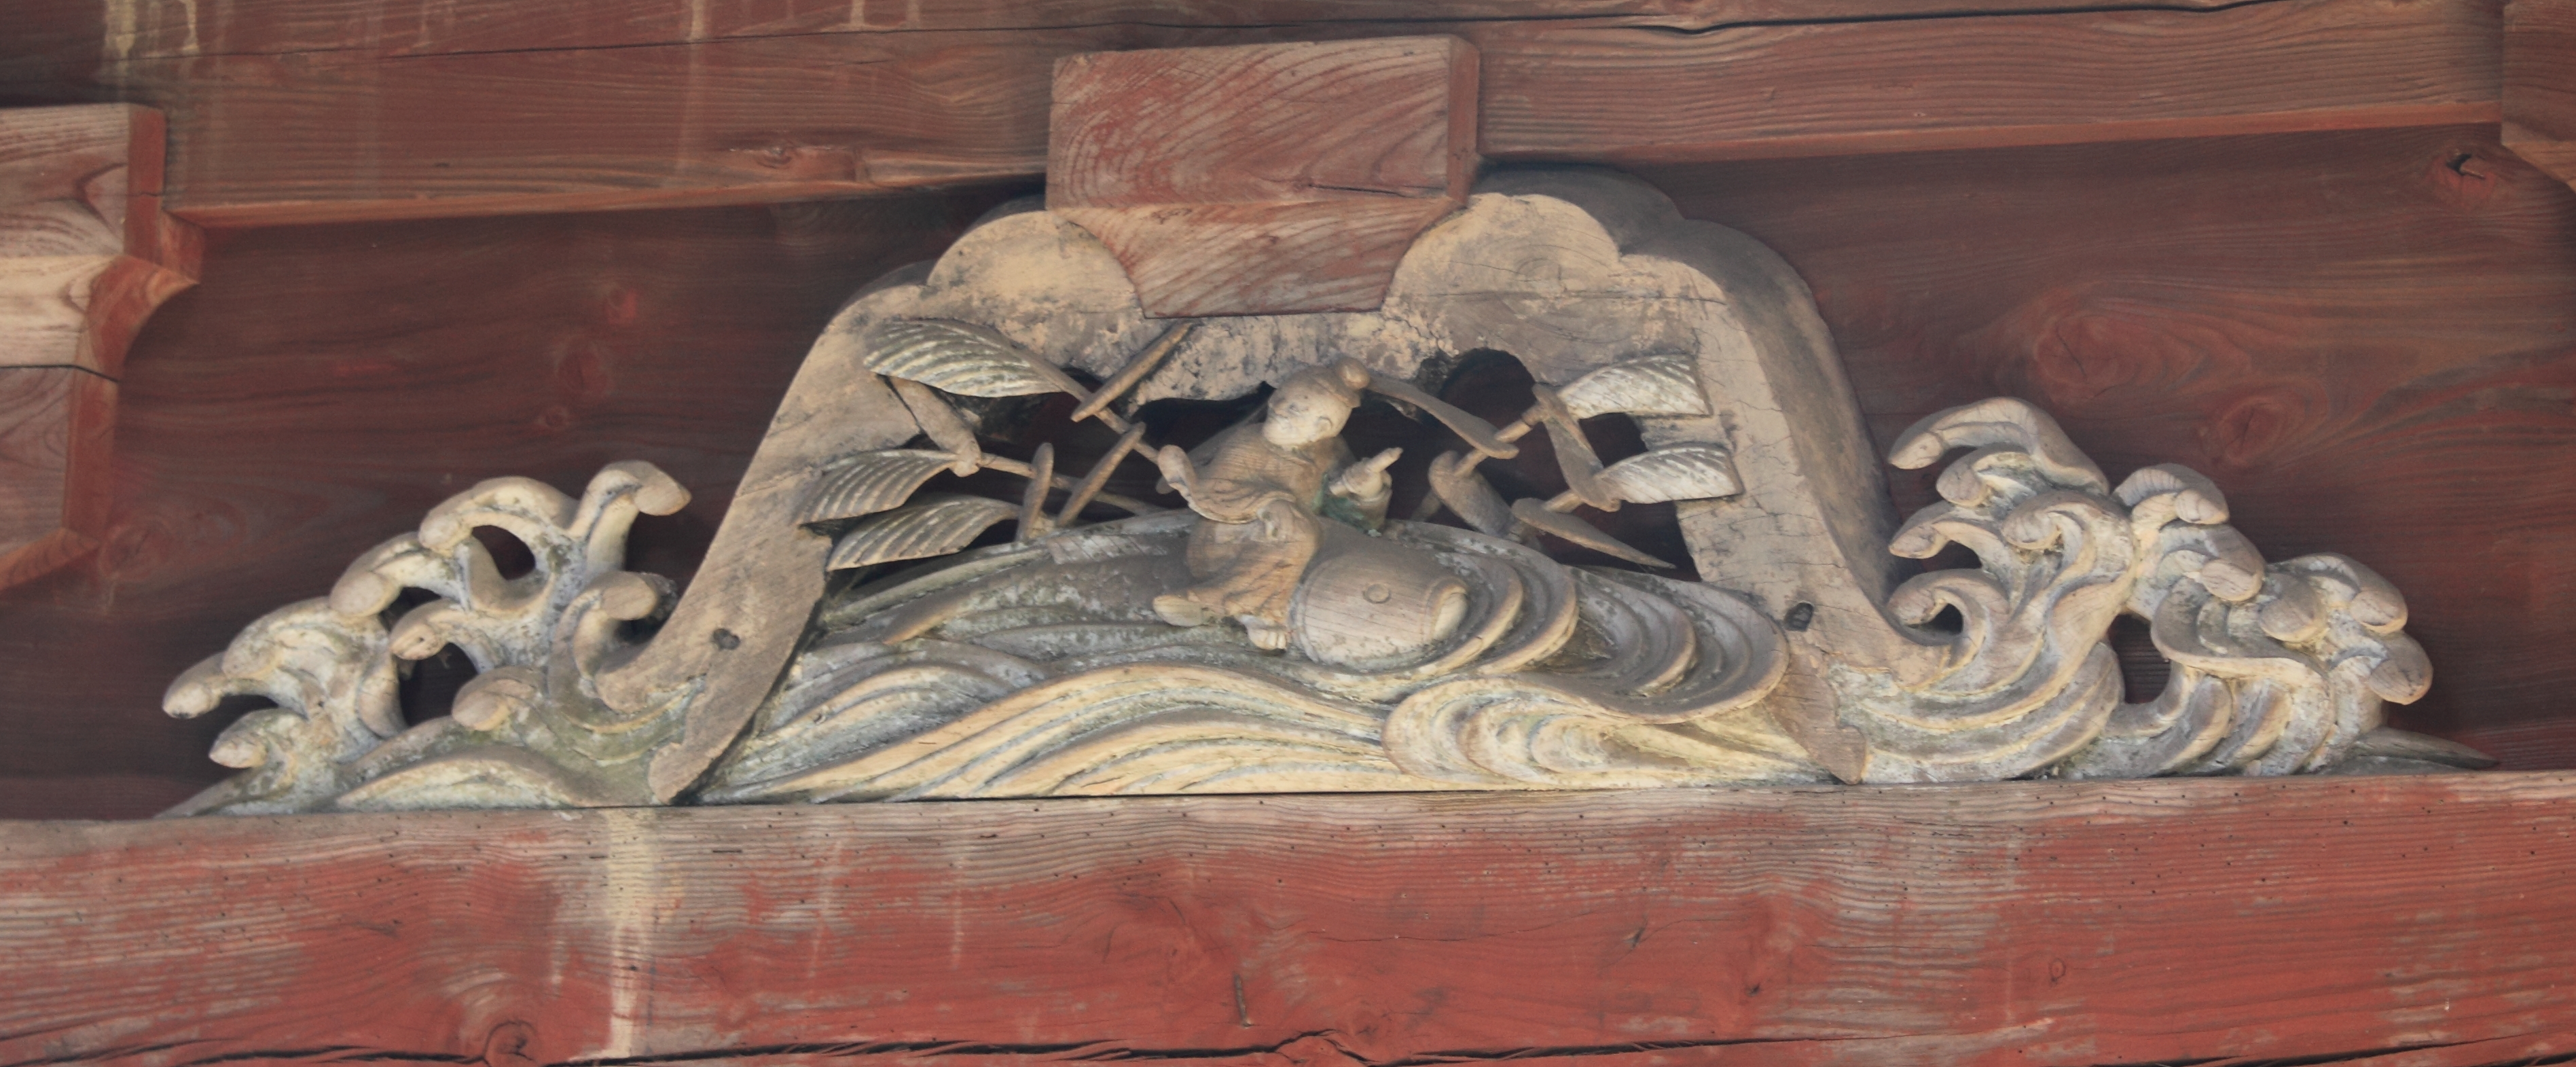
wood, statue, high, sculpture, art, temple, 5d, hires, carving, relief, carp, markii, hi, res, resolution, ibaraki, sakuragawa, yakuohin, hermit, sennin, stone carving, ancient history